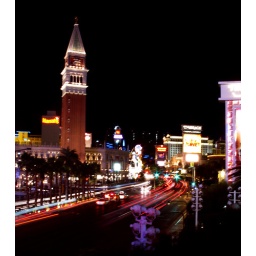
The red light trails with three green traffic lights in the centre of the photo.